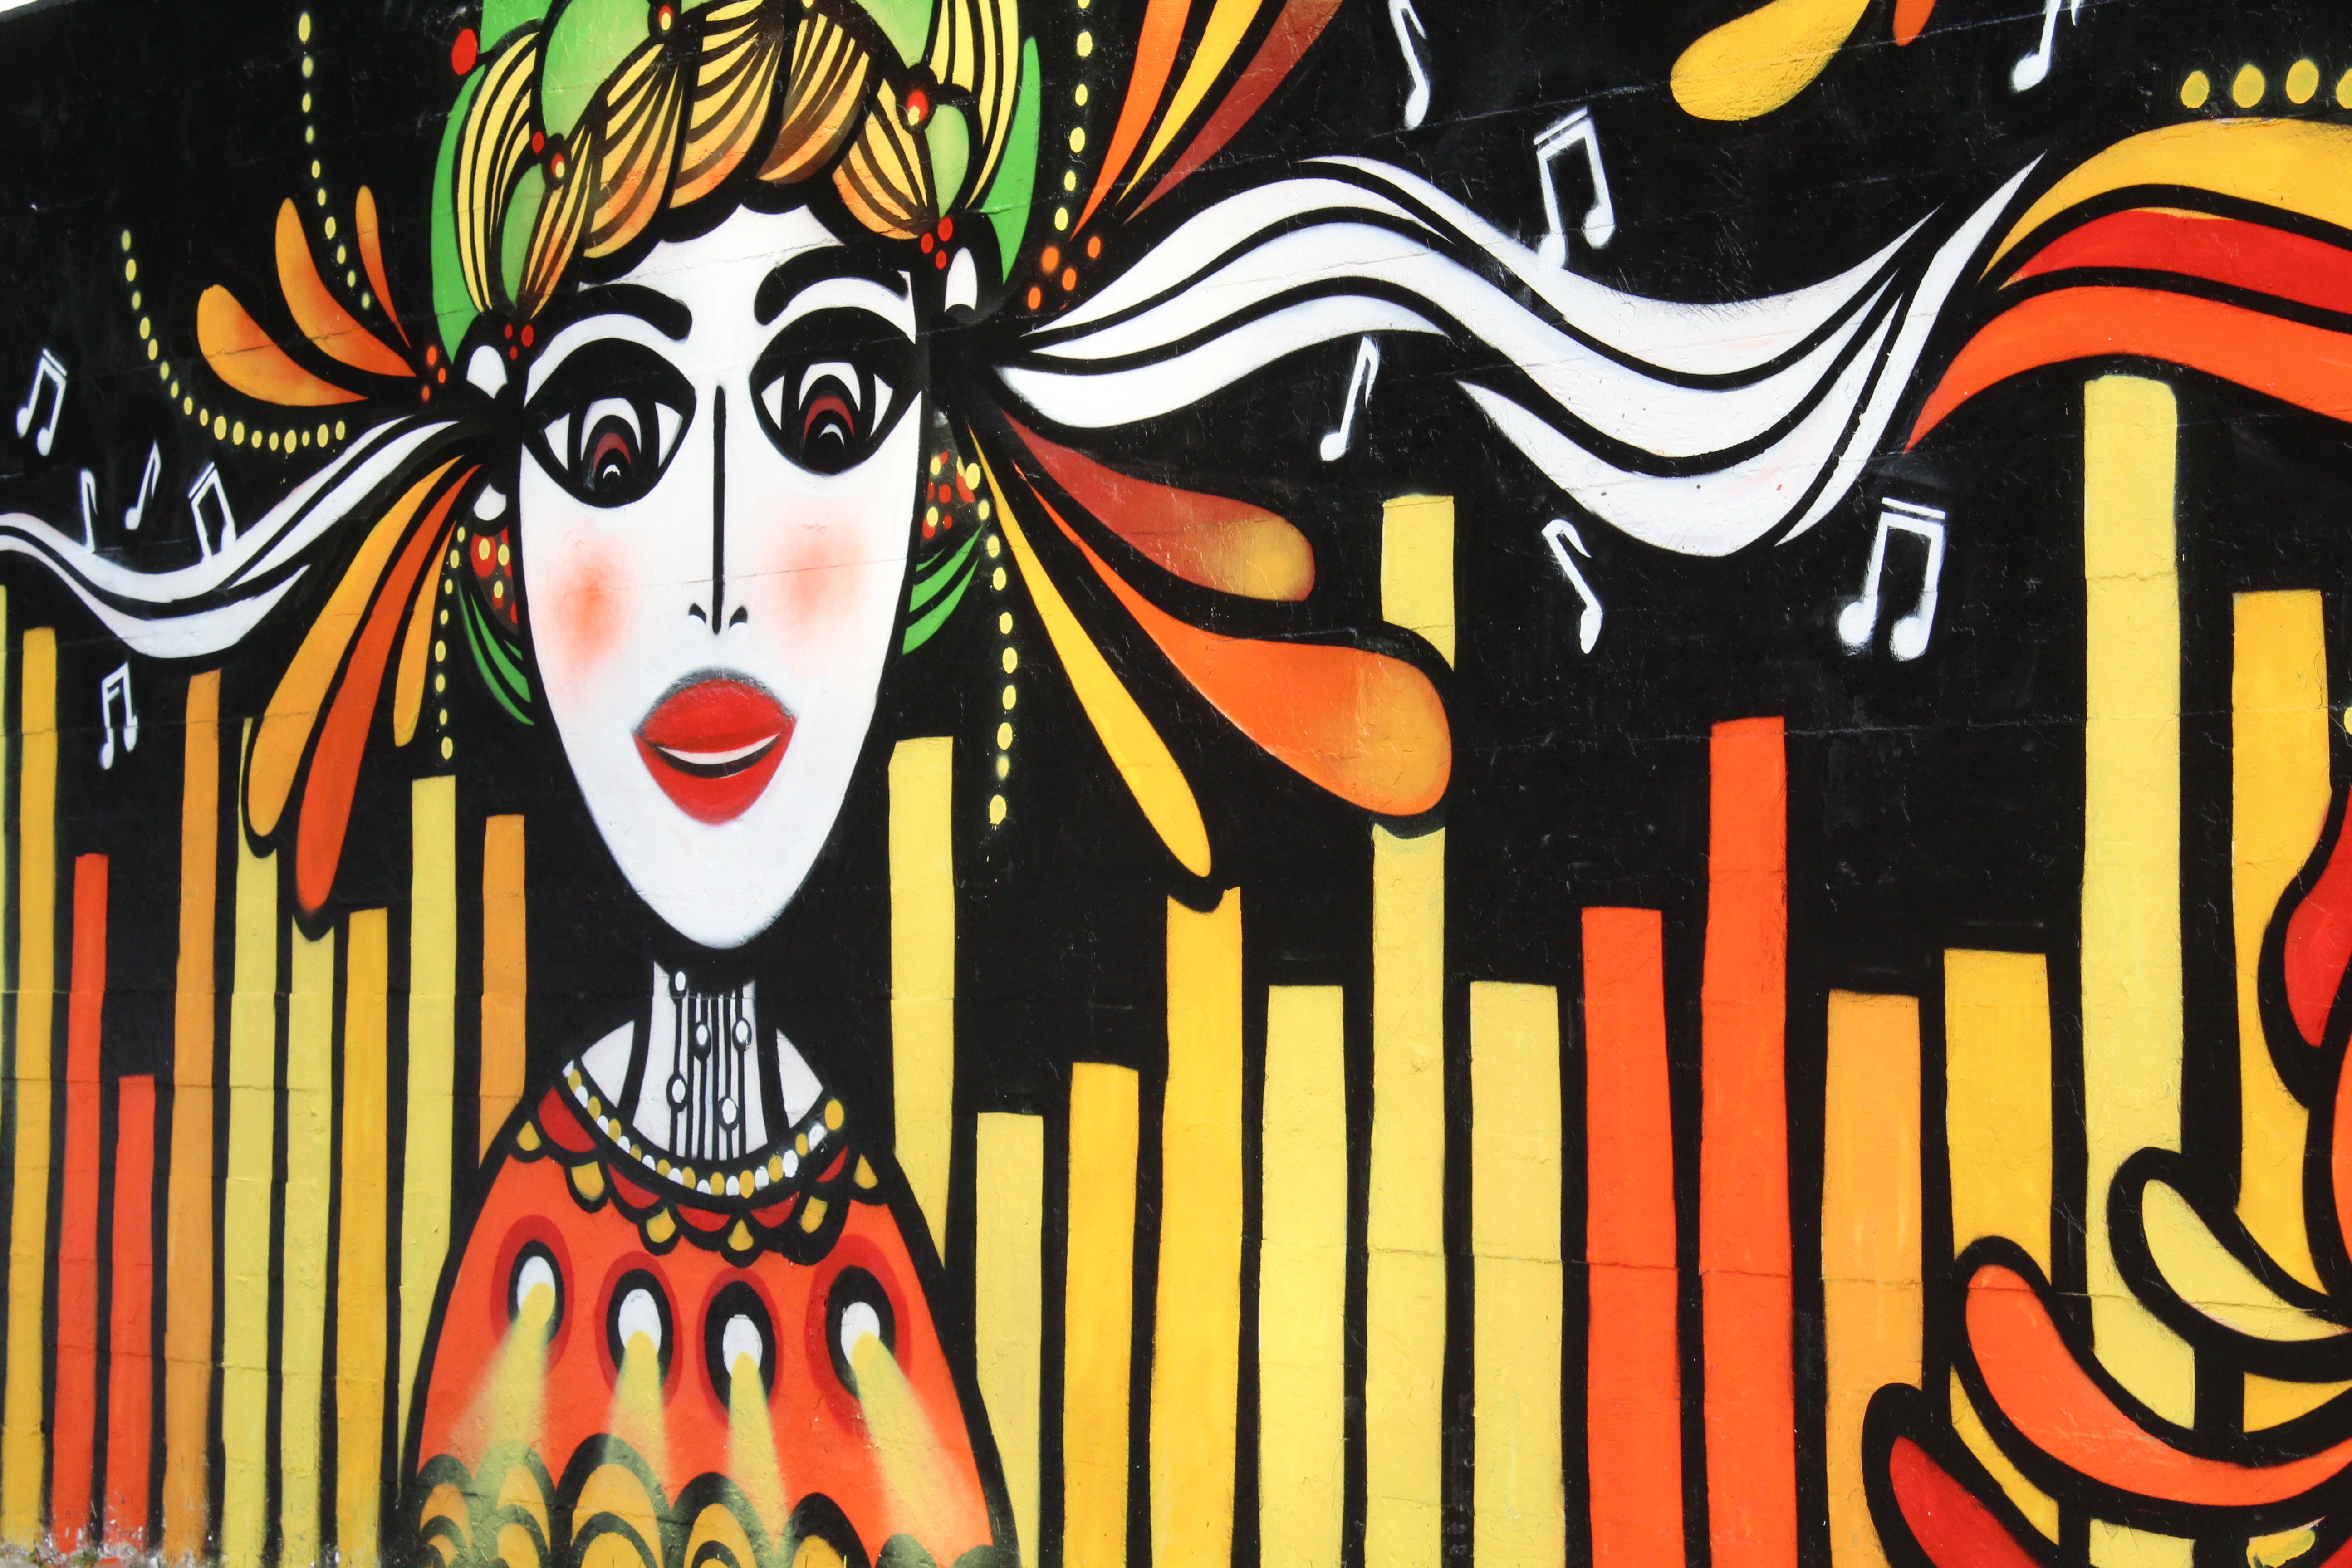
music, girl, street art, art, drawing, illustration, murals, modern art, performing arts